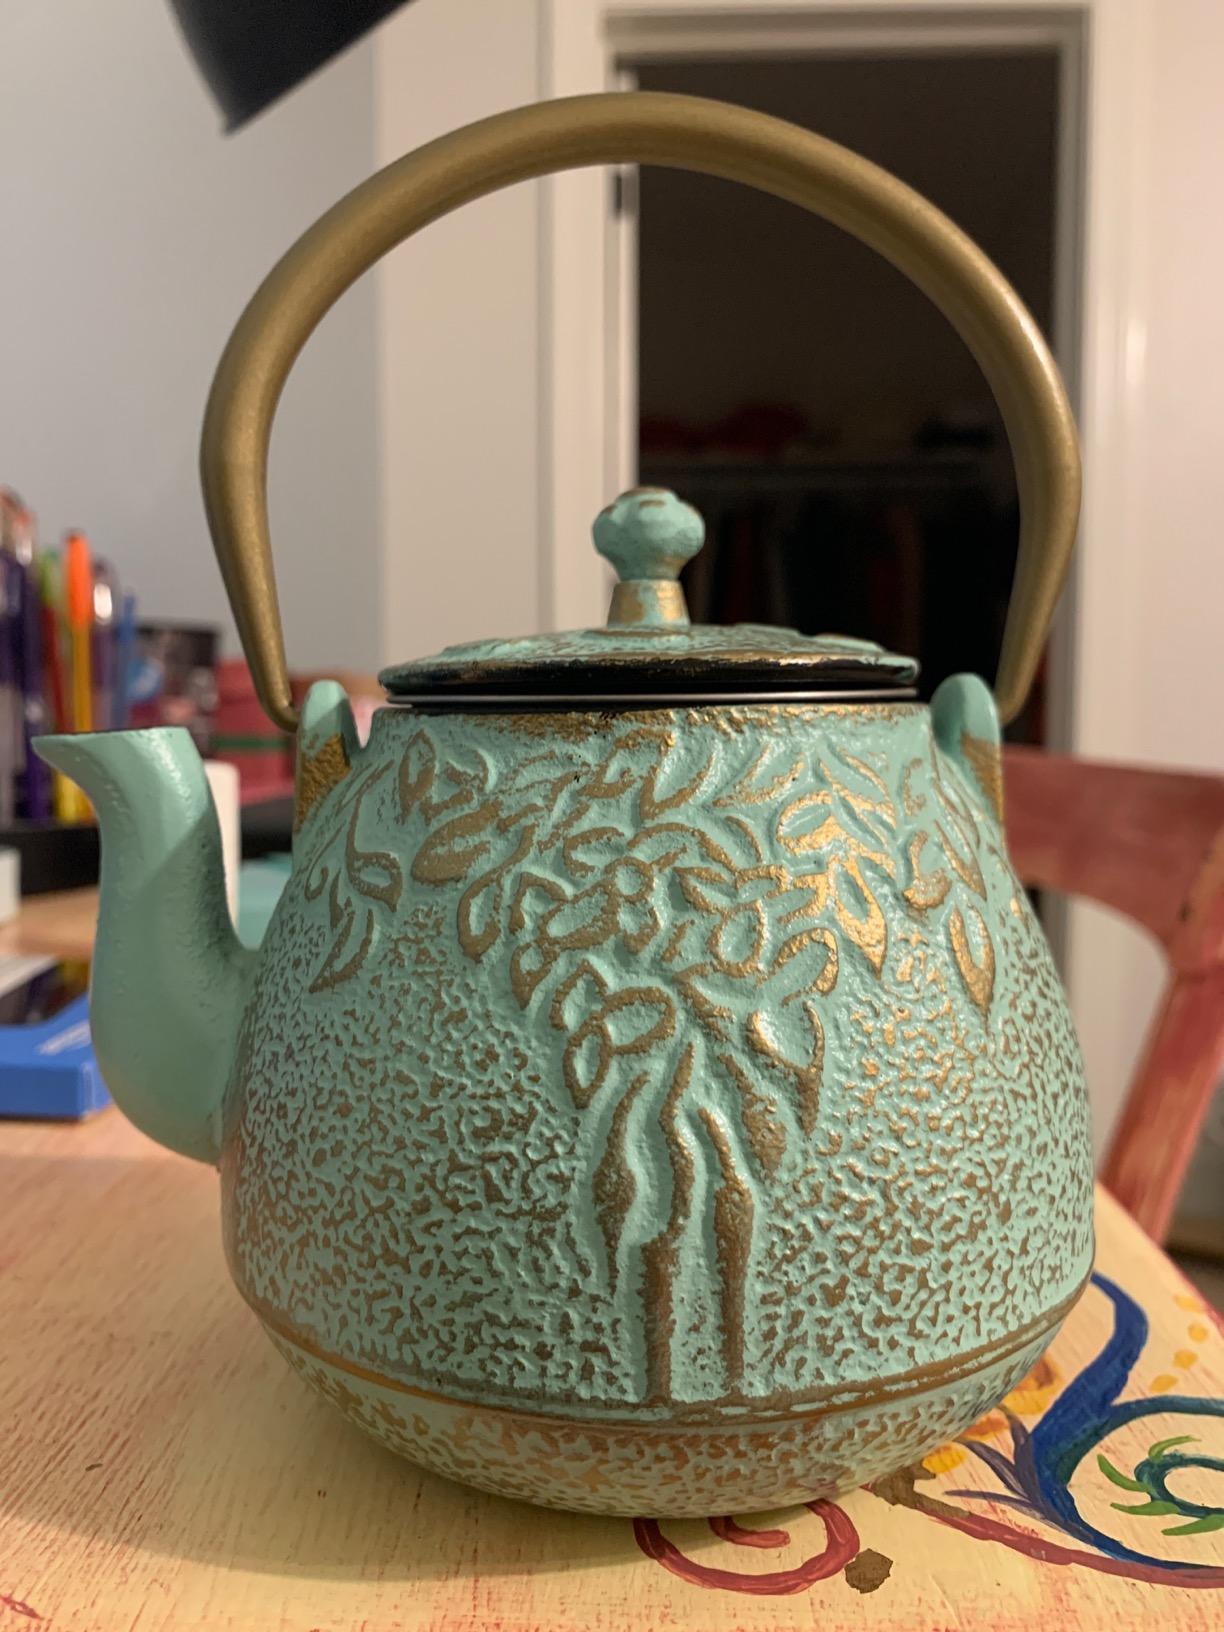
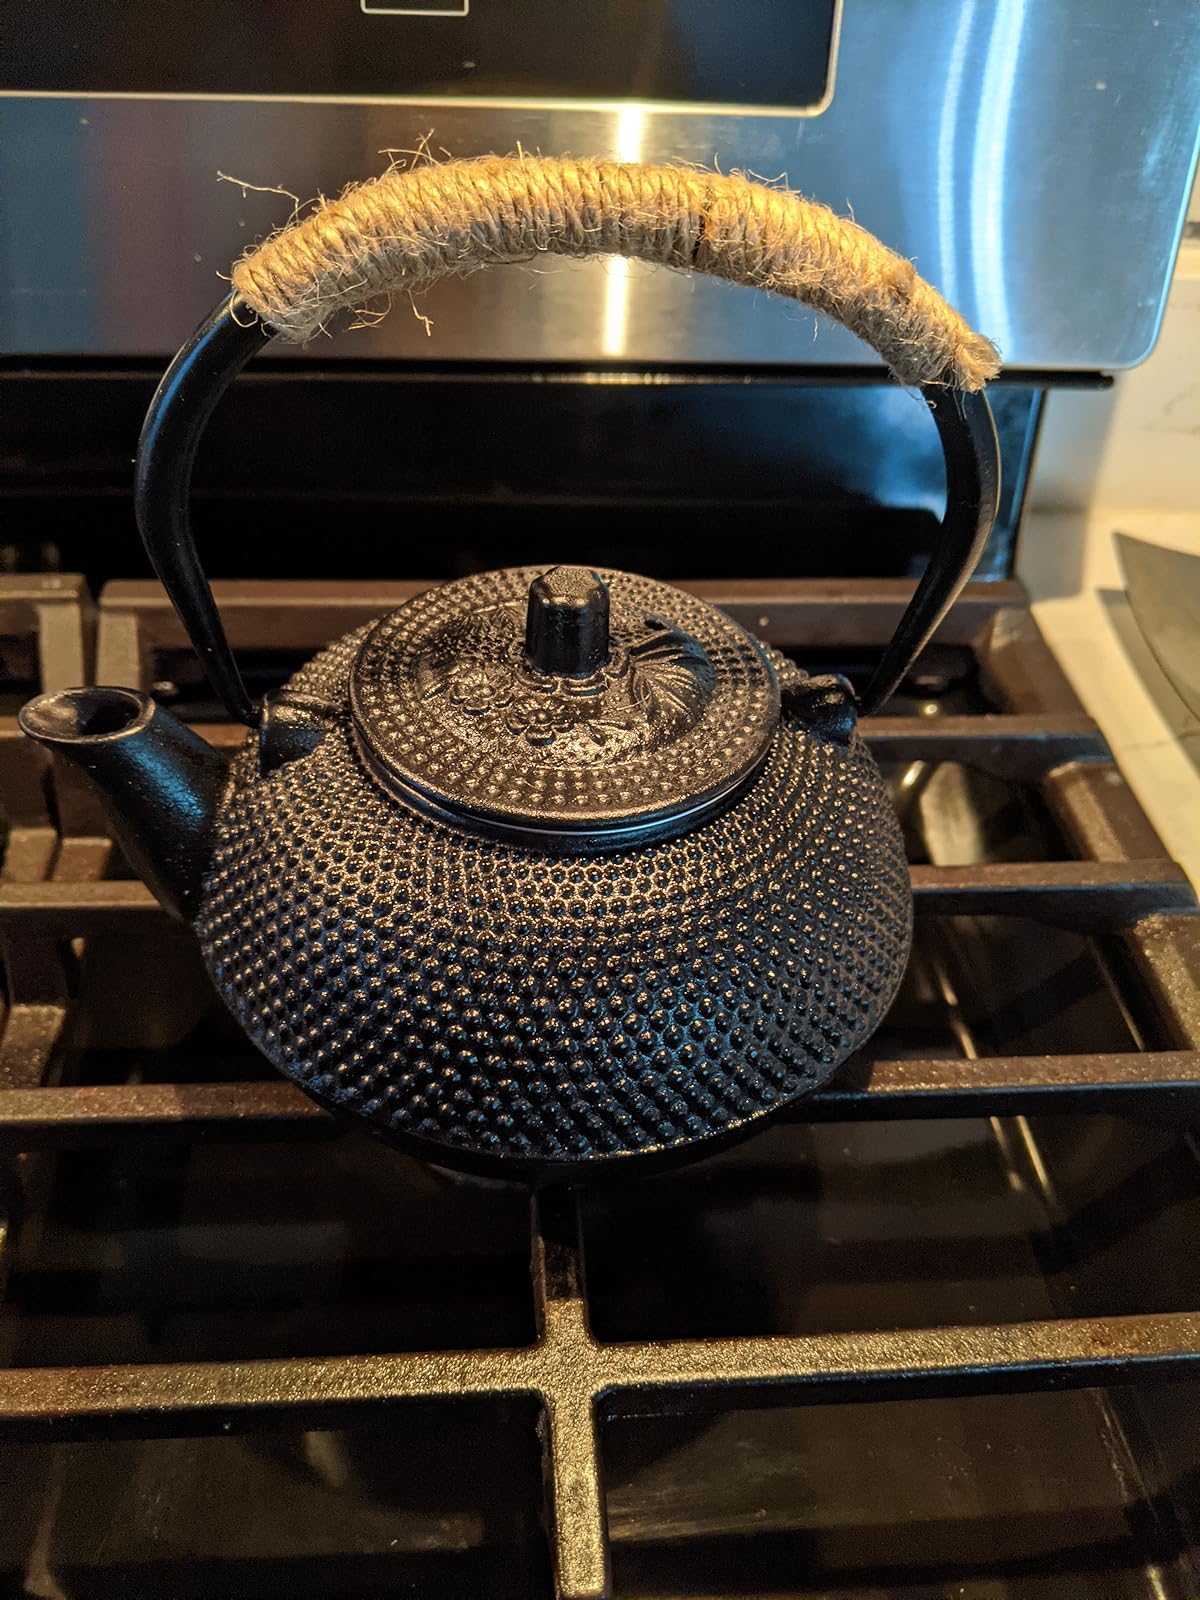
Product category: items_kettle
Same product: no